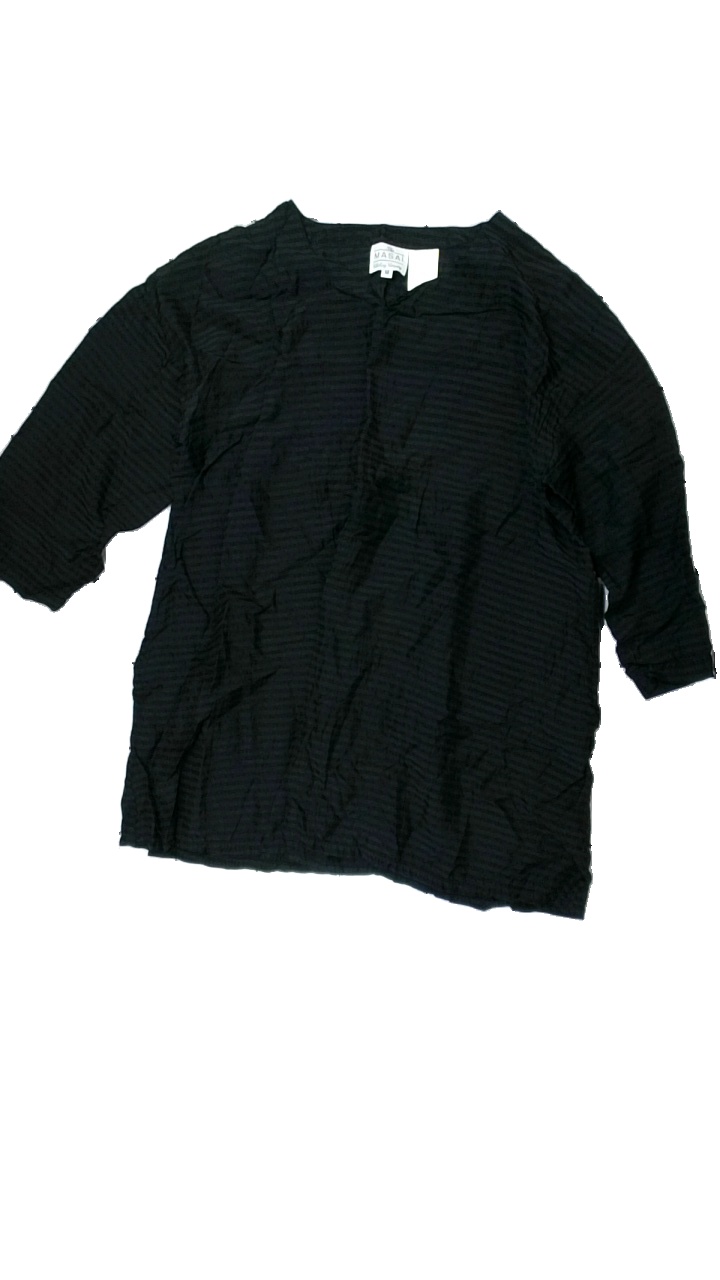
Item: Blouse (Ladies)
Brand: Masai
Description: svart randig blus, hål i armhåla
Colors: Black
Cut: Regular
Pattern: Striped
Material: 62% viscose 38% cotton
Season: All
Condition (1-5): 3
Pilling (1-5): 5
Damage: hål armhåla
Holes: Major
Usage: Export
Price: <50